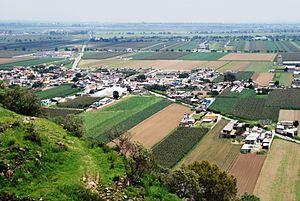
La Bataille de Tenango est une action militaire de la Guerre d'indépendance du Mexique qui eut lieu en mai 1812 aux environs de l'actuelle ville de Tenango del Valle, État de Mexico. Les insurgés commandés par le général Ignacio López Rayón réussirent à vaincre les forces royalistes près des habitations de la population.